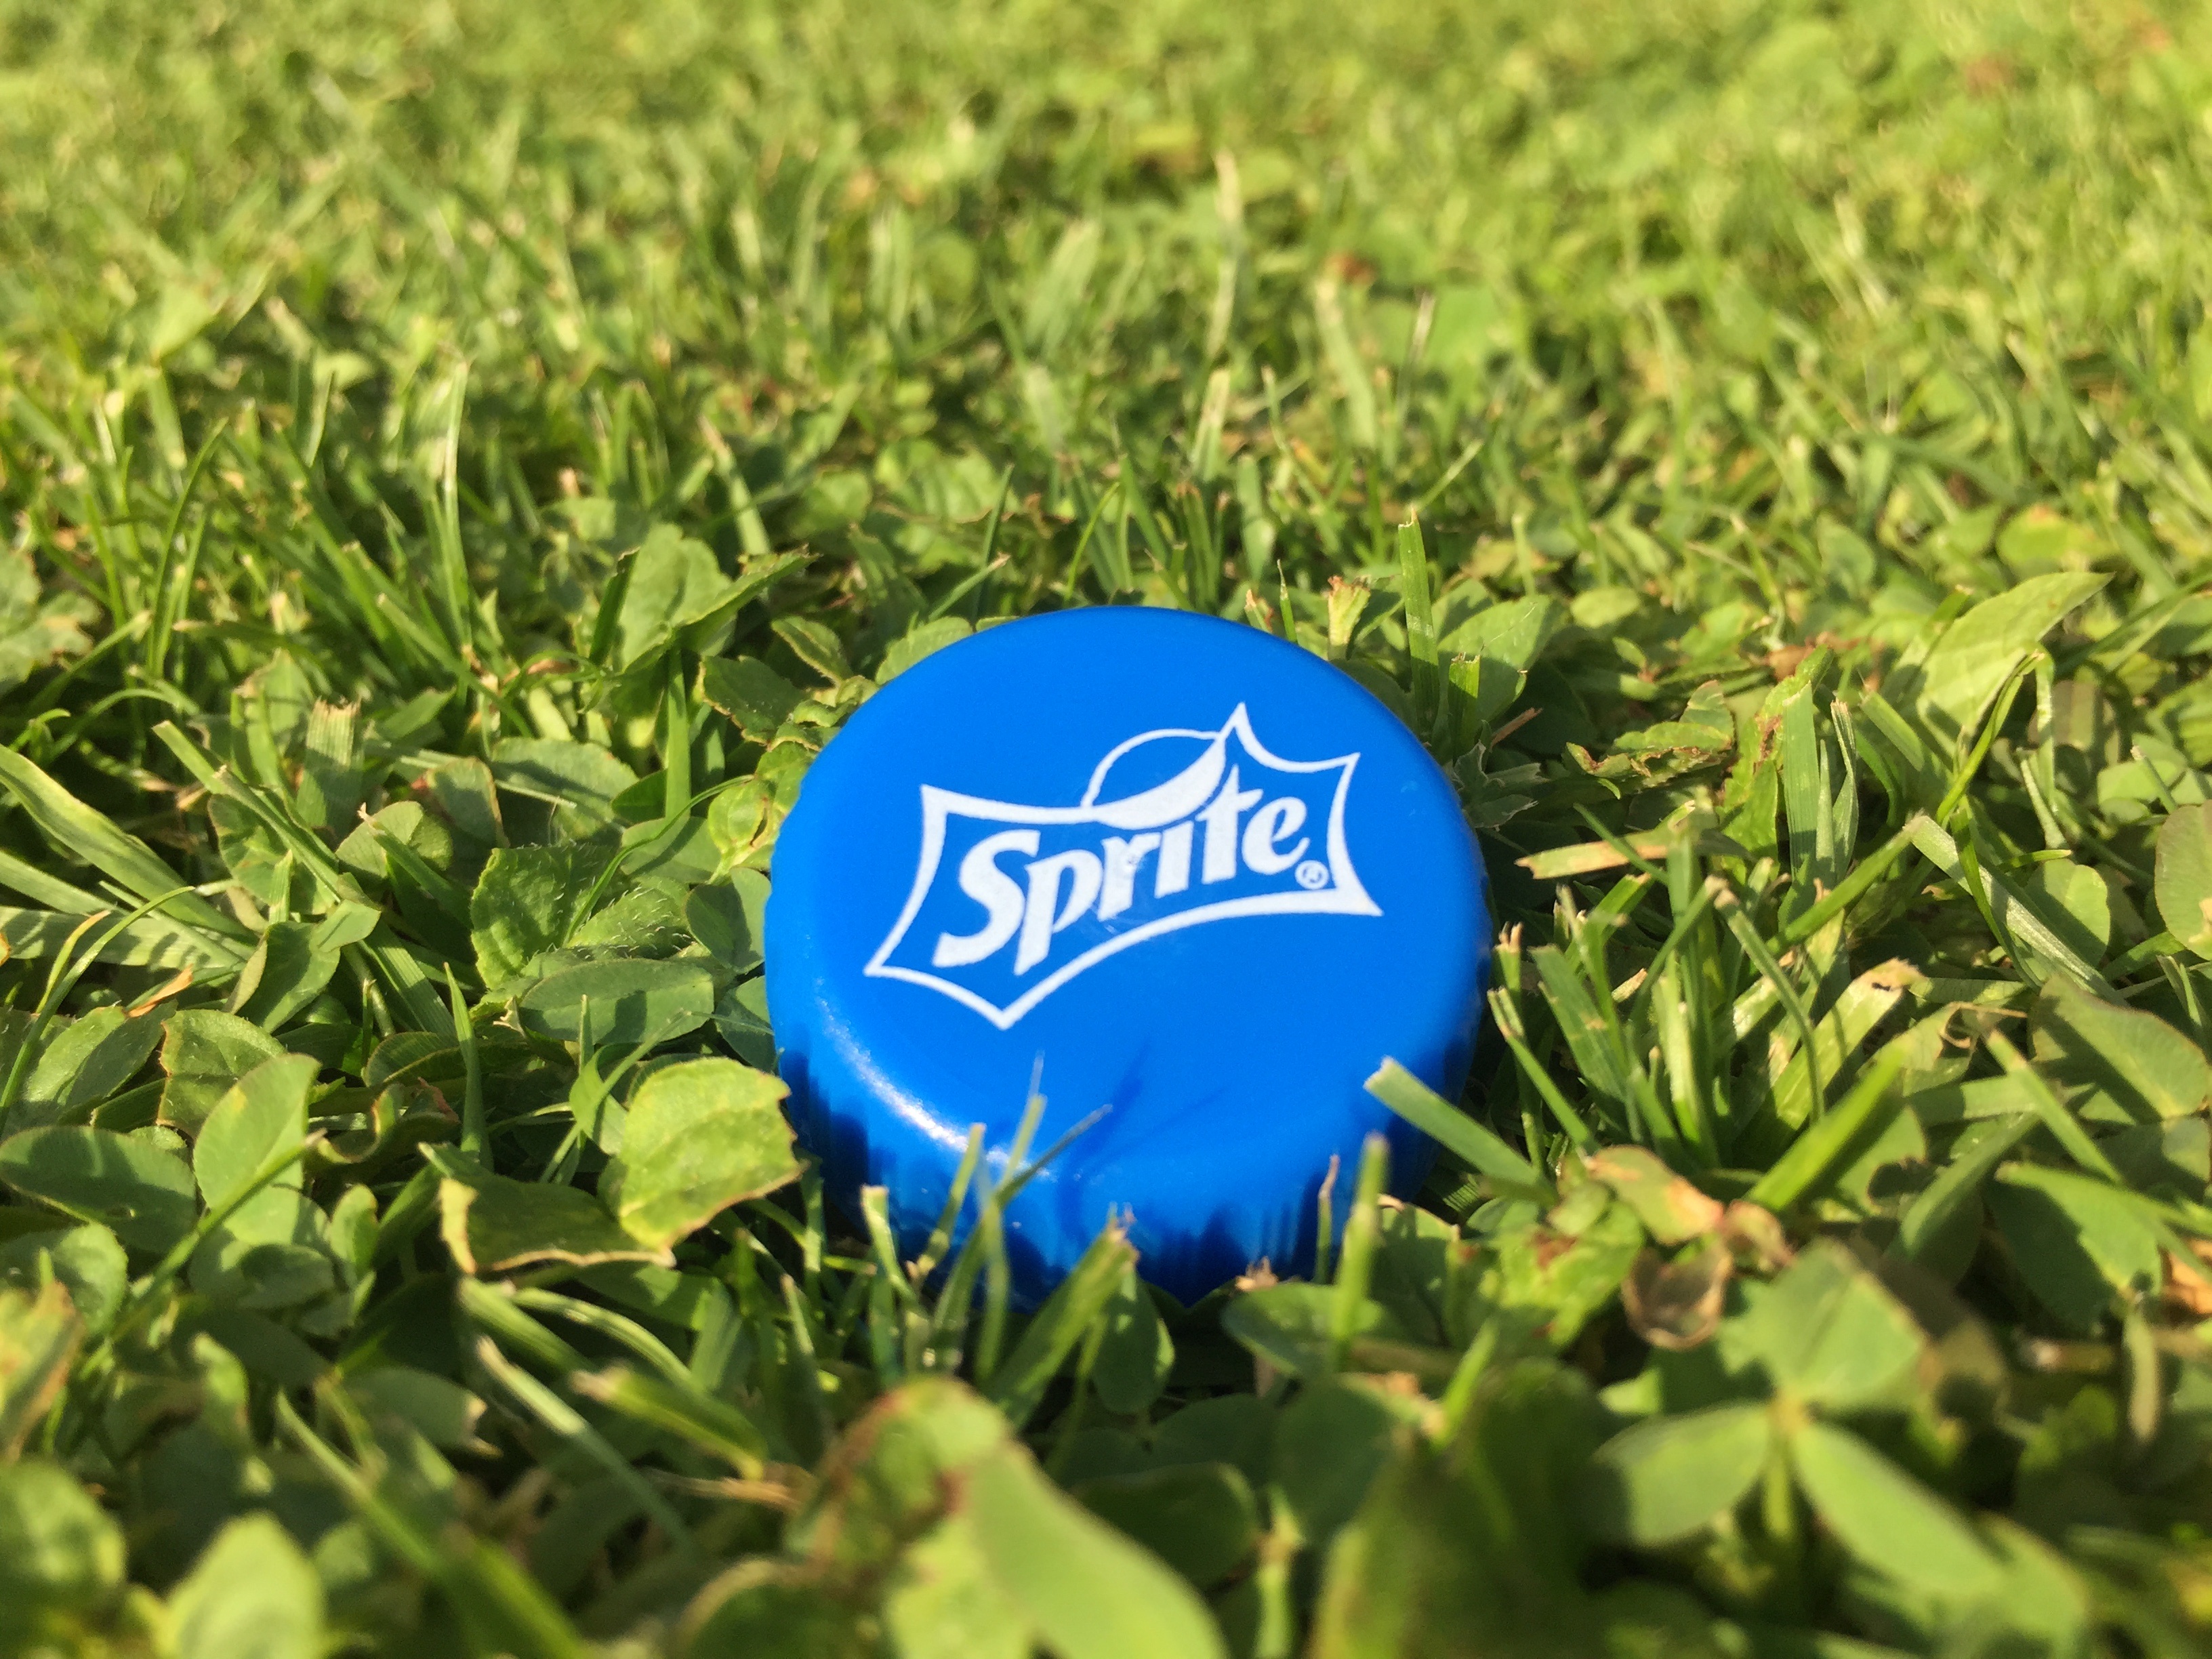
grass, plant, lawn, meadow, flower, green, cap, lid, ball, sprite